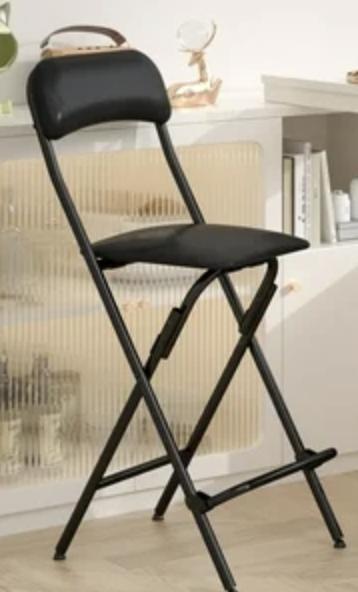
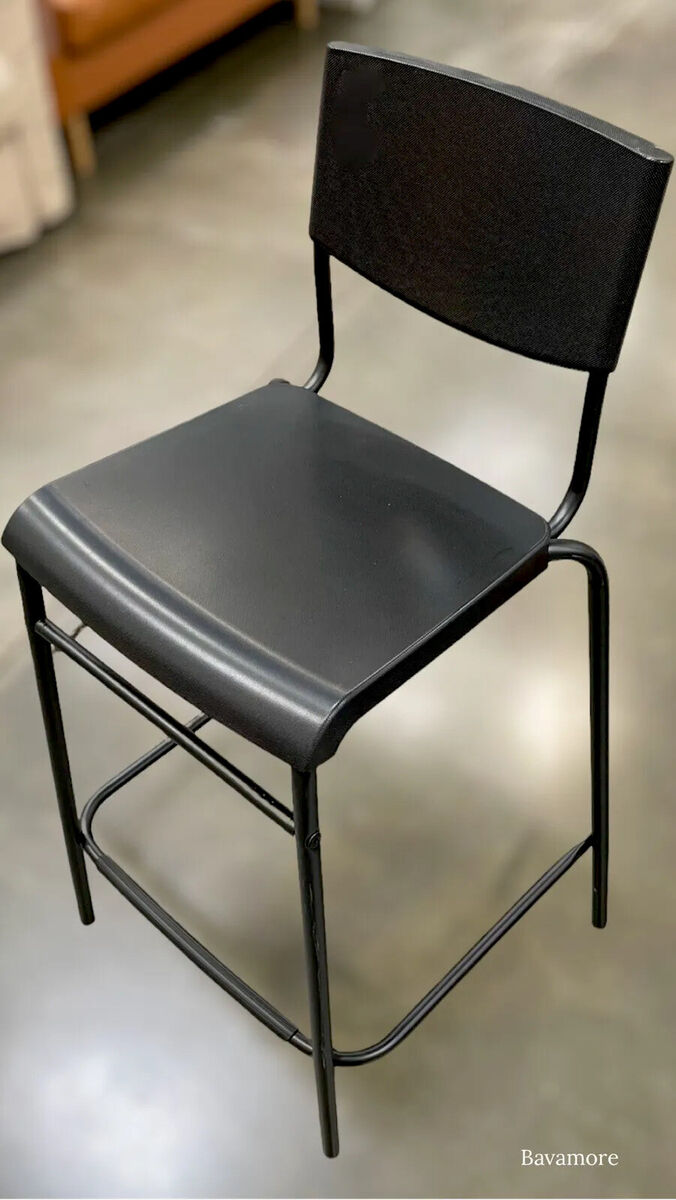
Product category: stool
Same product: no